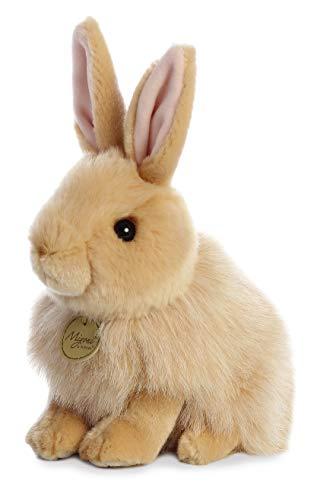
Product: Angora Rabbit TAN
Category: Toys & Games | Stuffed Animals & Plush Toys | Stuffed Animals & Teddy Bears
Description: Great Condition.
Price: $12.90
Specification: ProductDimensions:4.5x8.5x7inches|ItemWeight:6.4ounces|ShippingWeight:7.2ounces(Viewshippingratesandpolicies)|ASIN:B07HHSPT36|Itemmodelnumber:26359|Manufacturerrecommendedage:3yearsandup